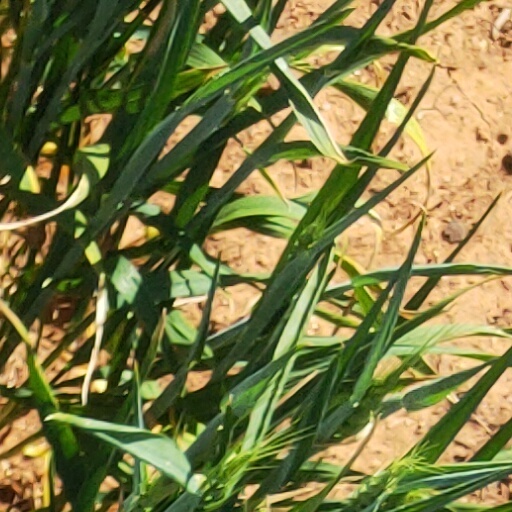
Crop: wheat